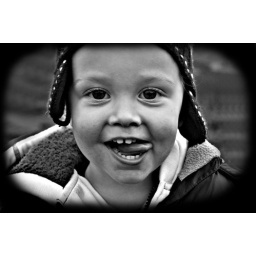
A boy in the forest just having fun!!!